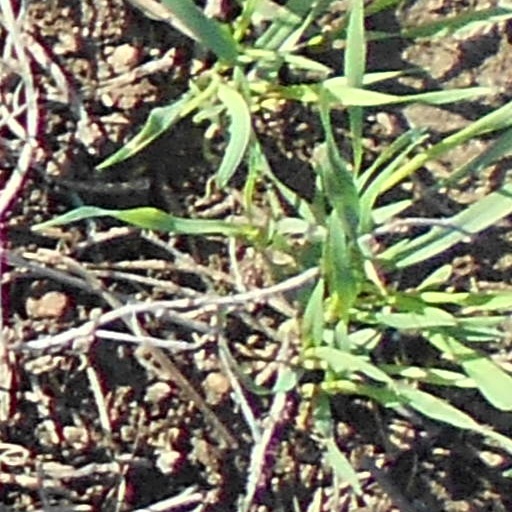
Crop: wheat